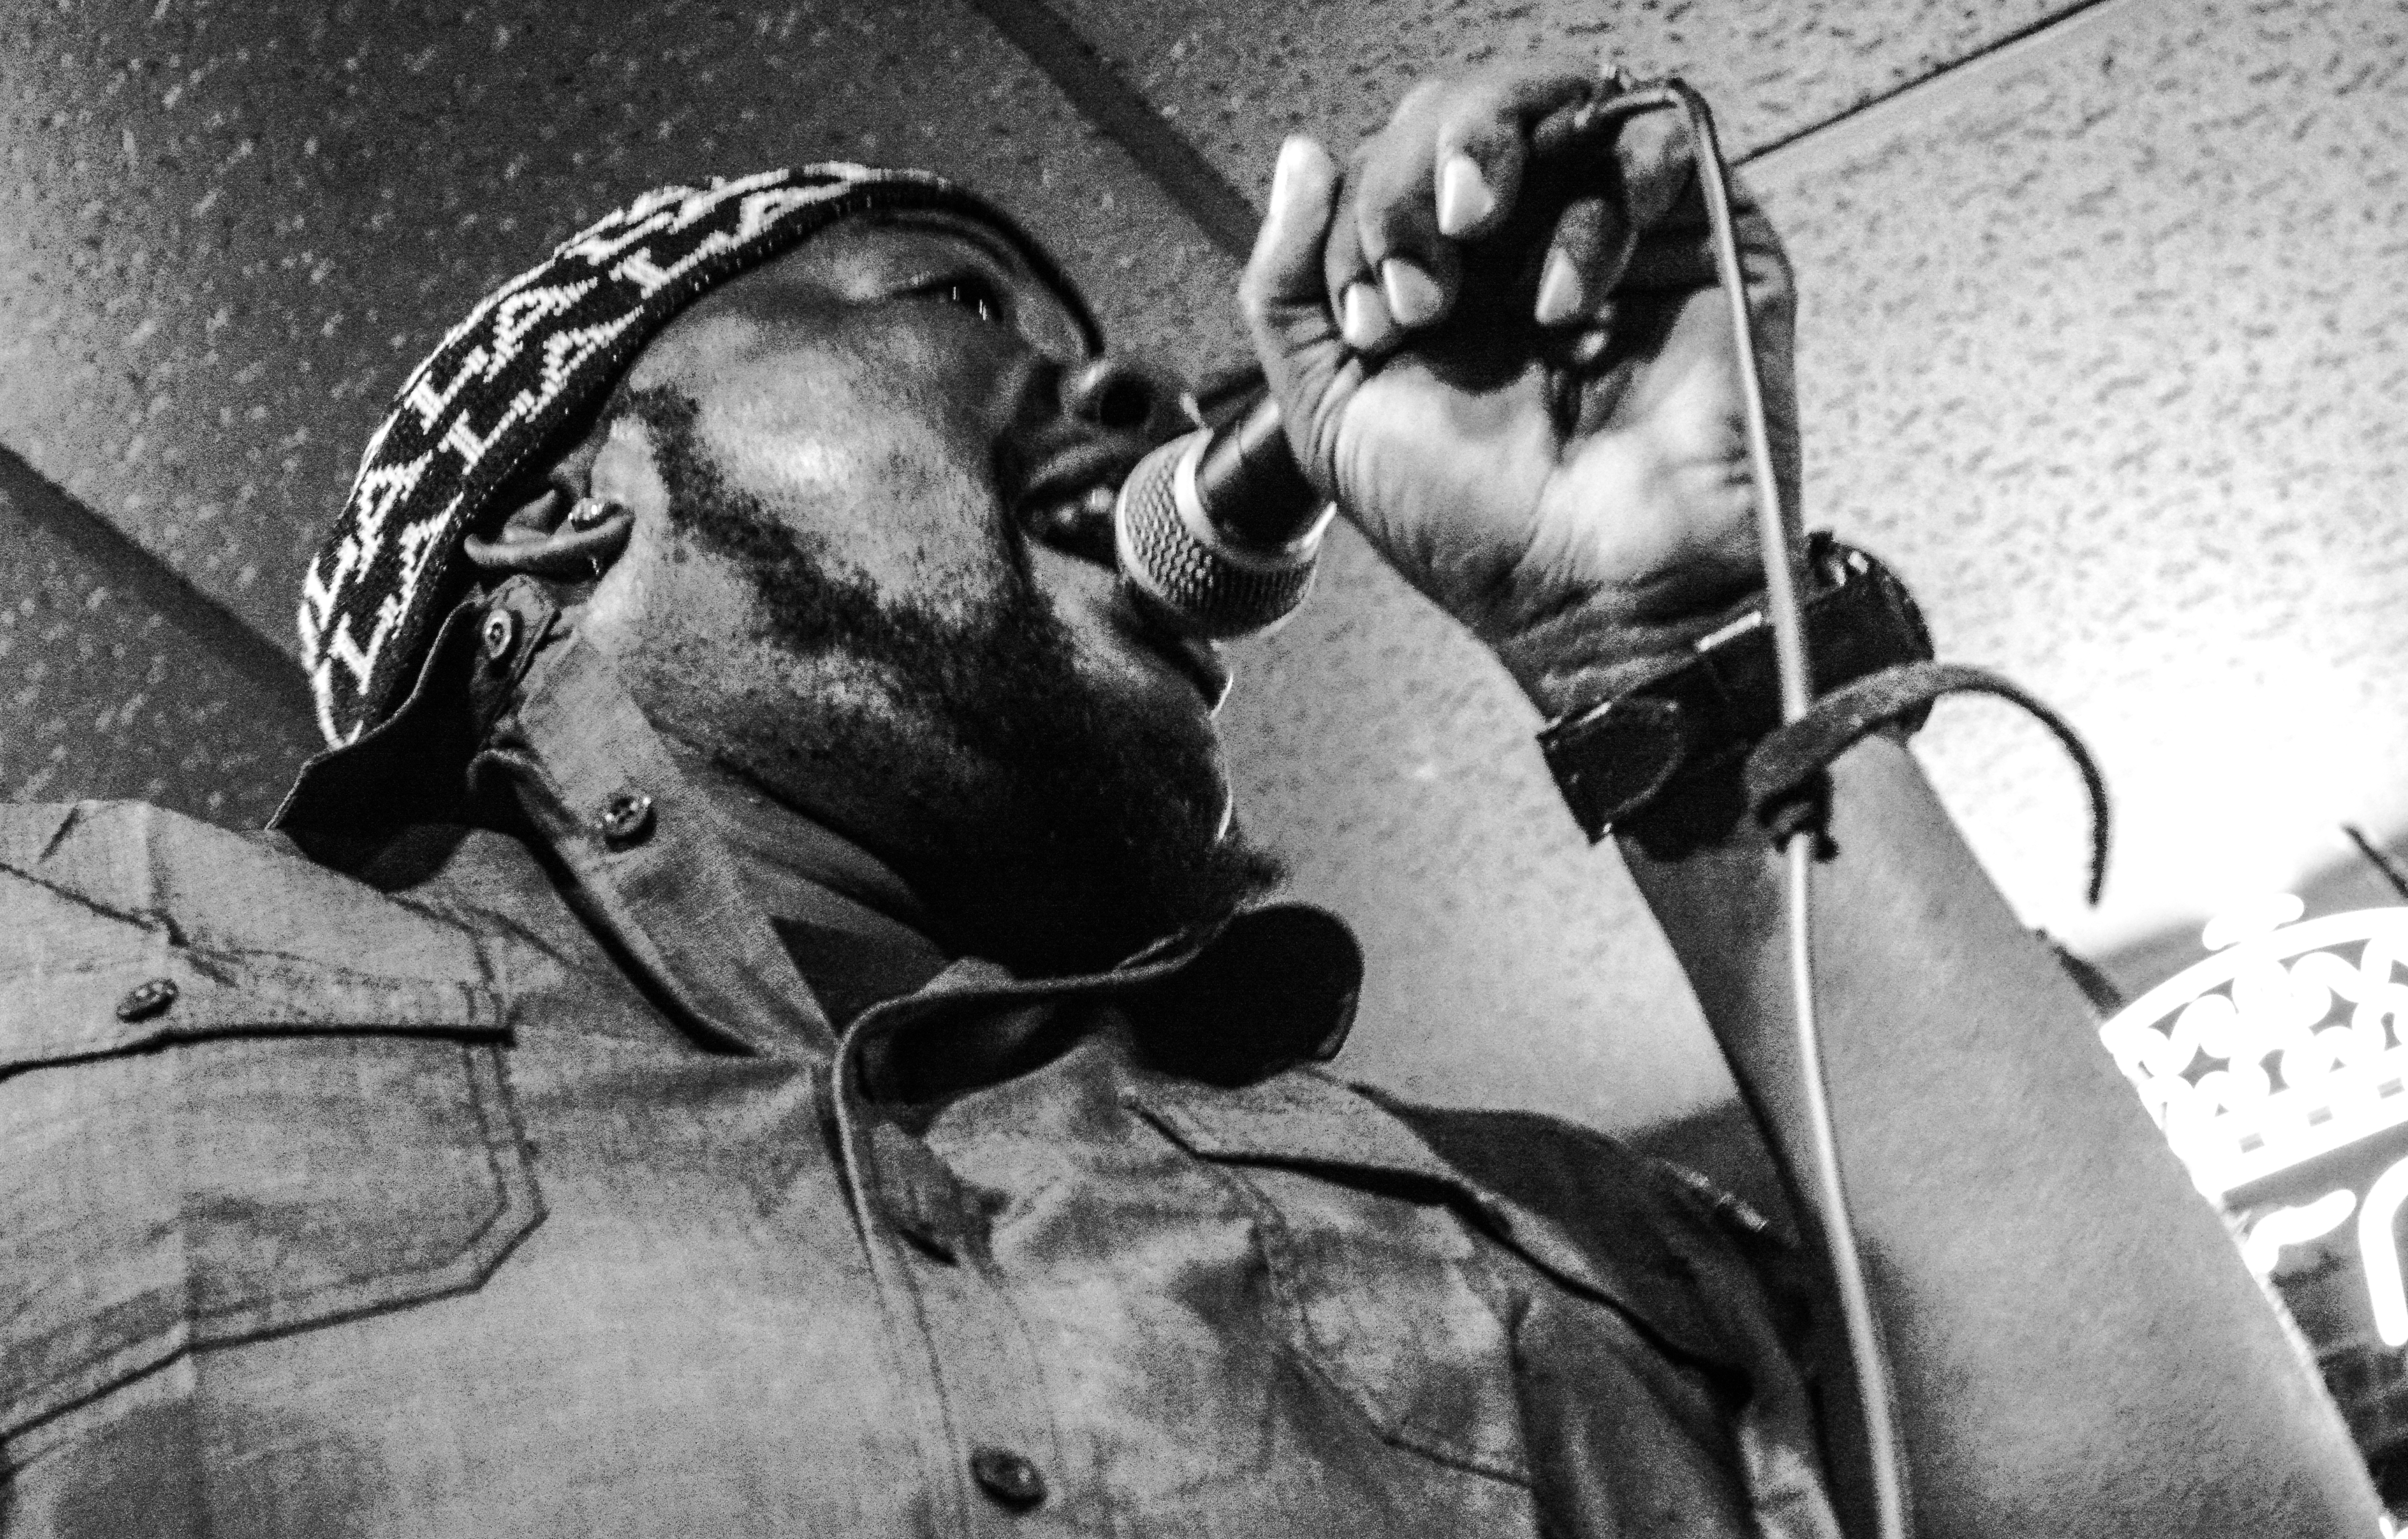
person, black and white, monochrome photography